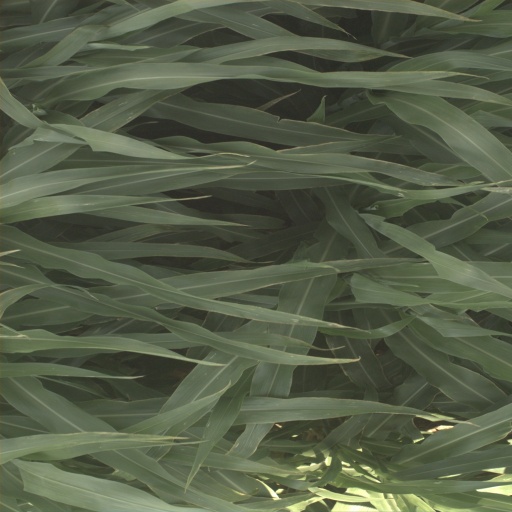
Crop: sorghum